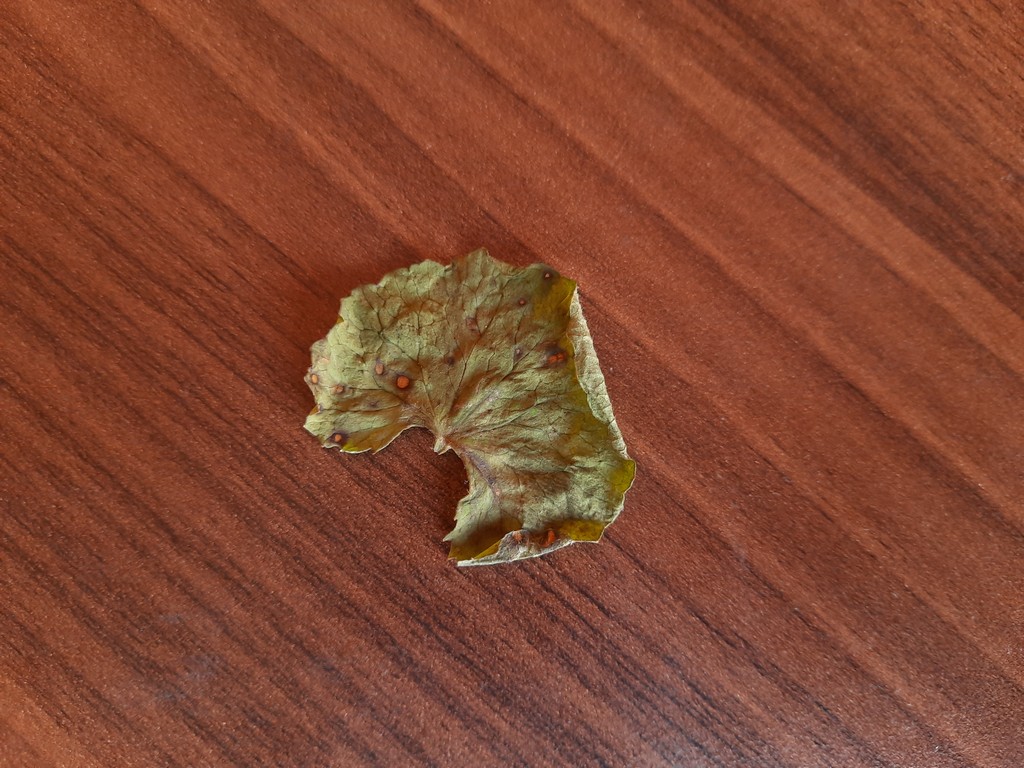
Label: Dried